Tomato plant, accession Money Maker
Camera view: horizontal (90 deg, fisheye); turntable rotation: 180 degrees
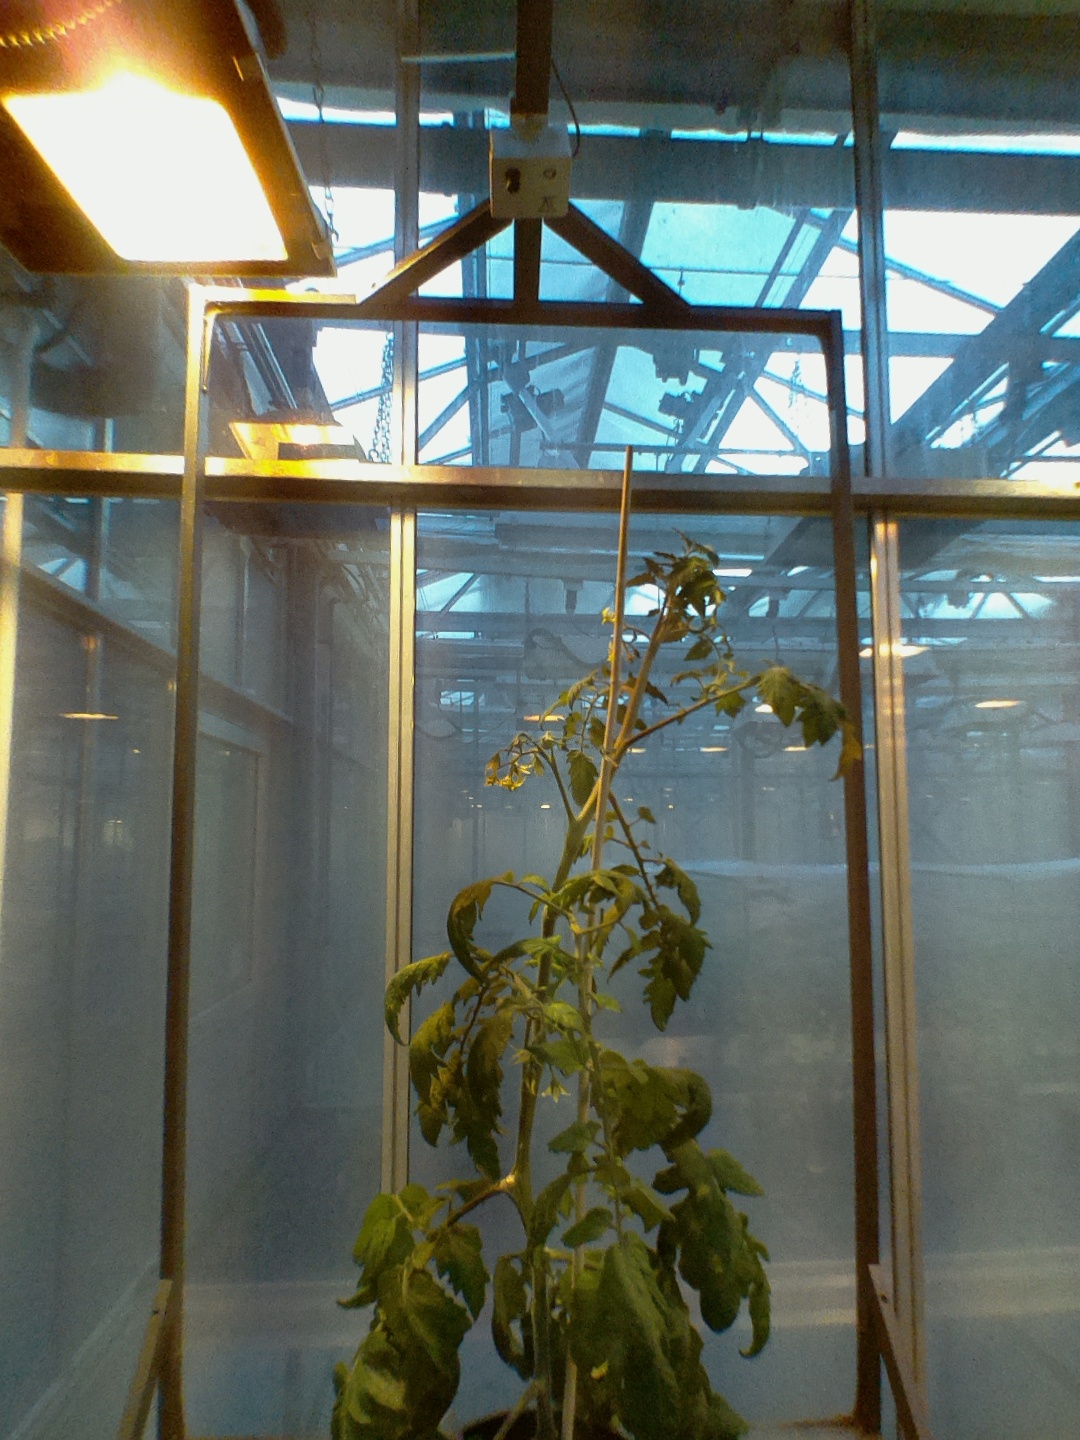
BBCH growth stage 71: 10%-20% of final fruit size